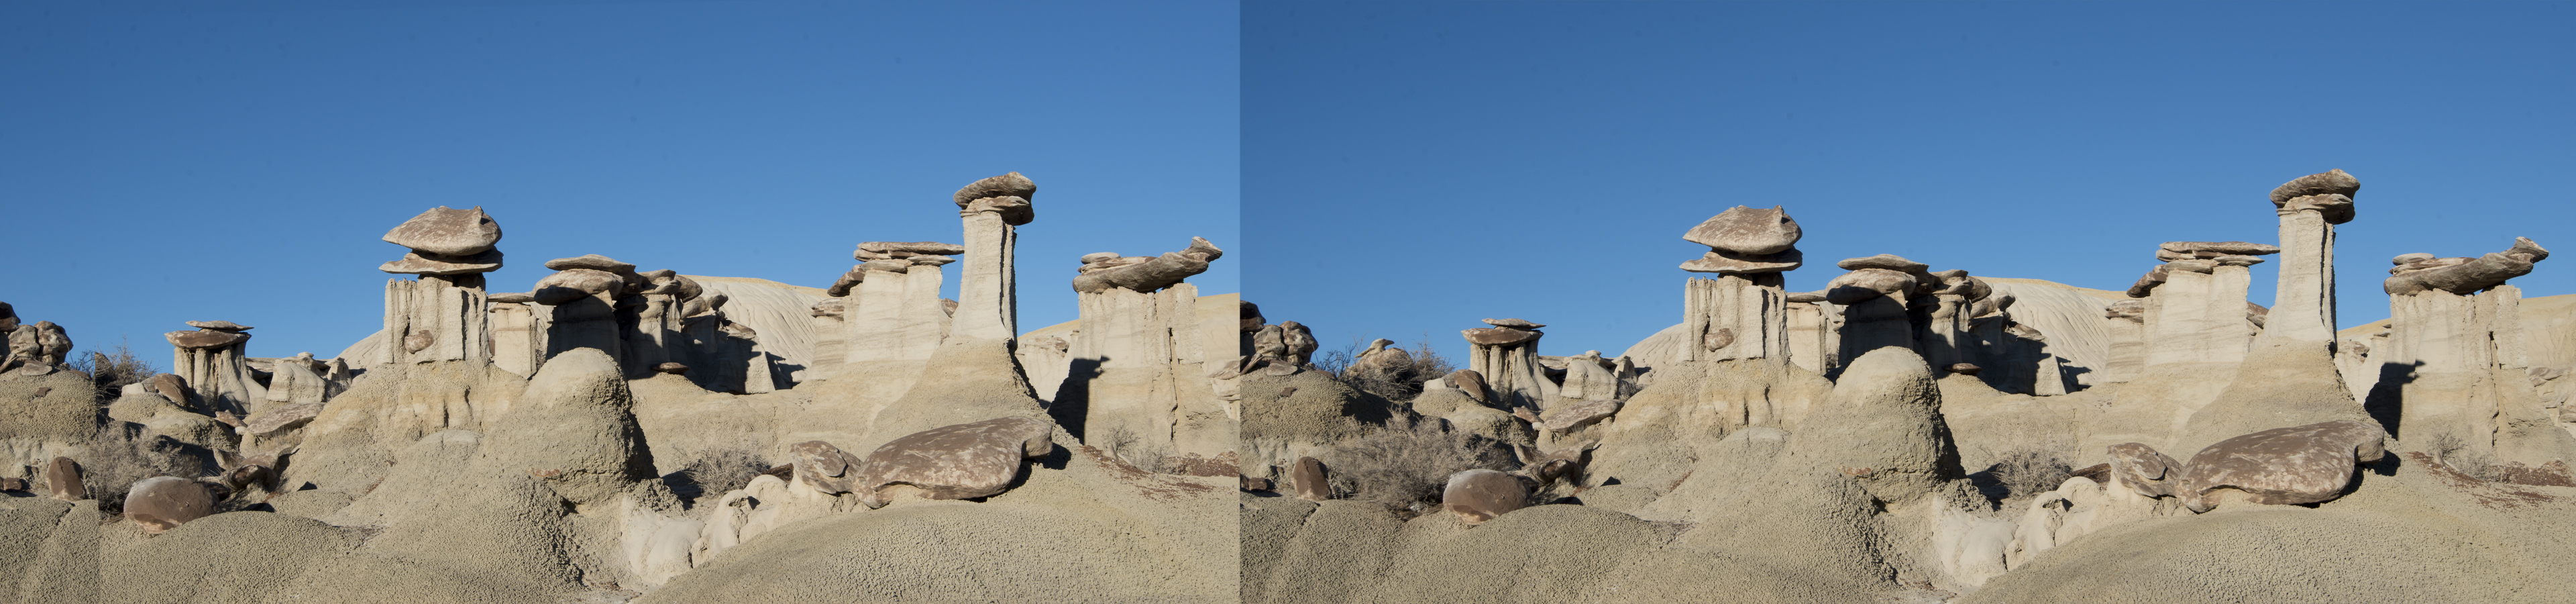
desert, formation, badlands, northernnewmexico, hoodoos, wadi, landform, ahshislepah, crosseyedstereopair, geographical feature